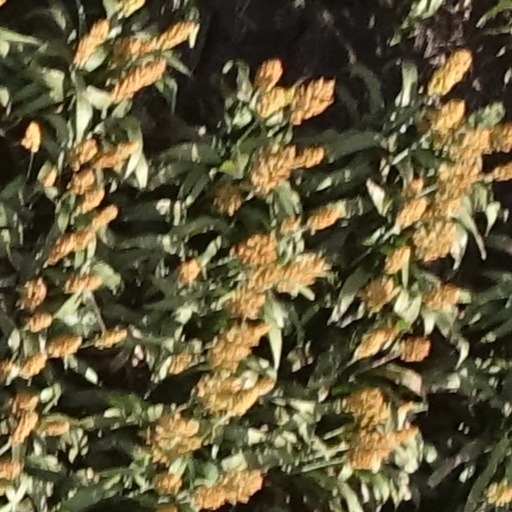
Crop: sorghum